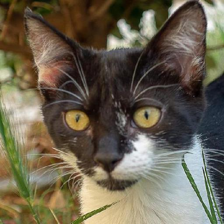
Label: animals